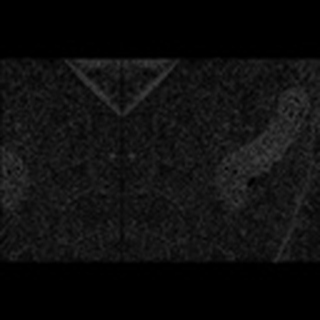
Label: cotton_army_worm